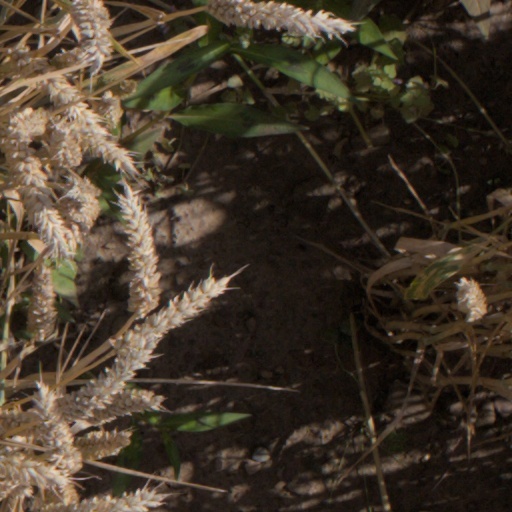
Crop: wheat